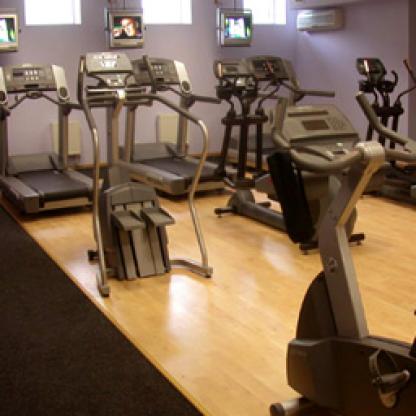
Scene: Indoor